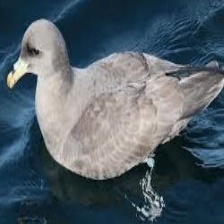
Species: NORTHERN FULMAR
Scientific name: FULMARUS GLACIALIS